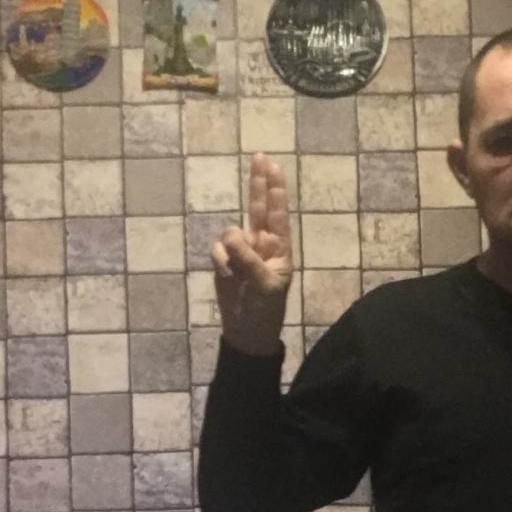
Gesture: two_up